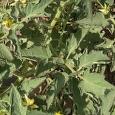
Crop: Tomato
Condition: healthy-leaf